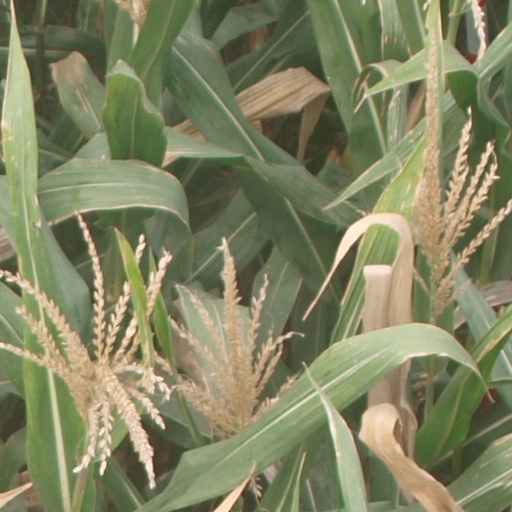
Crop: maize; corn